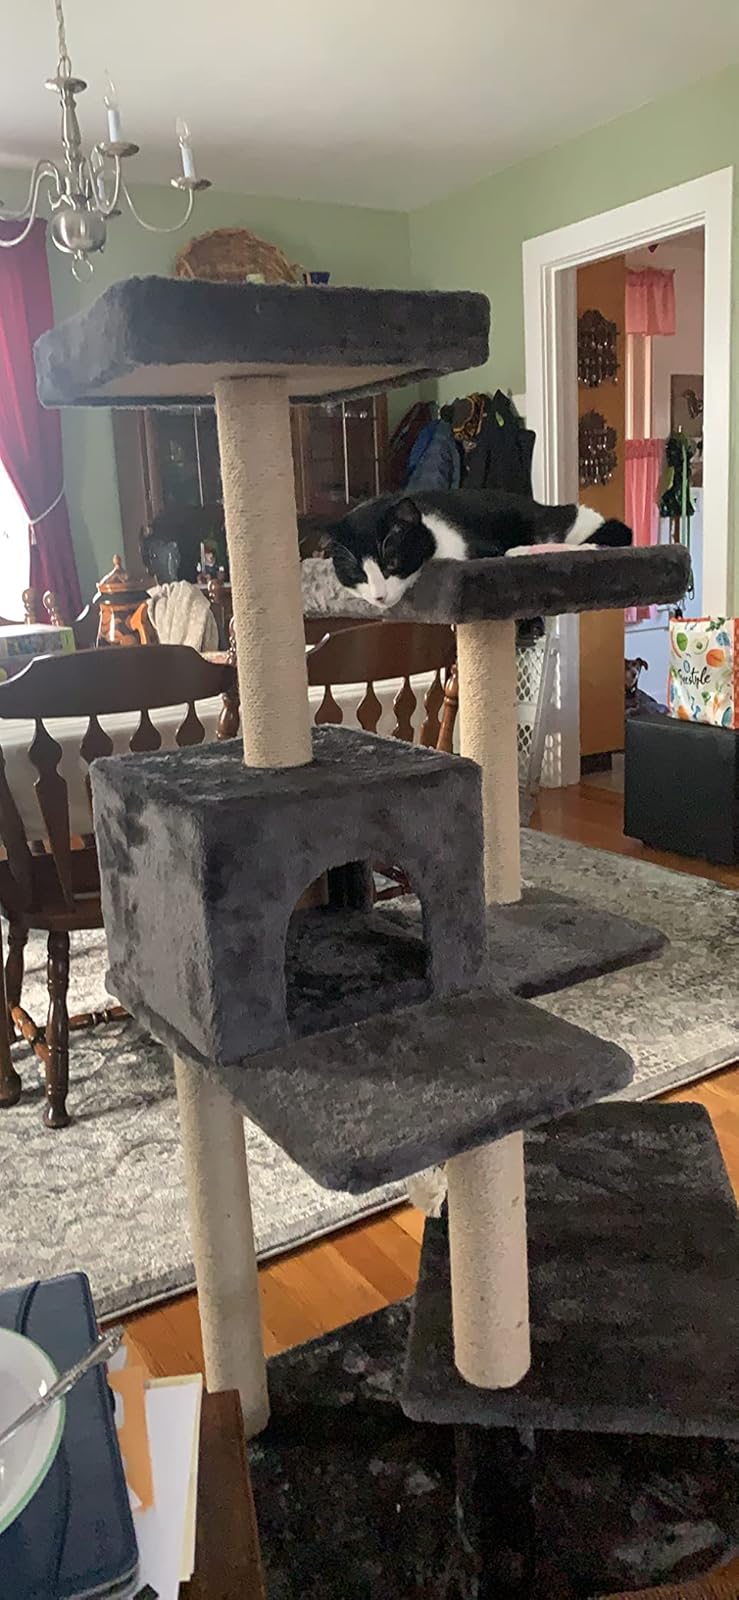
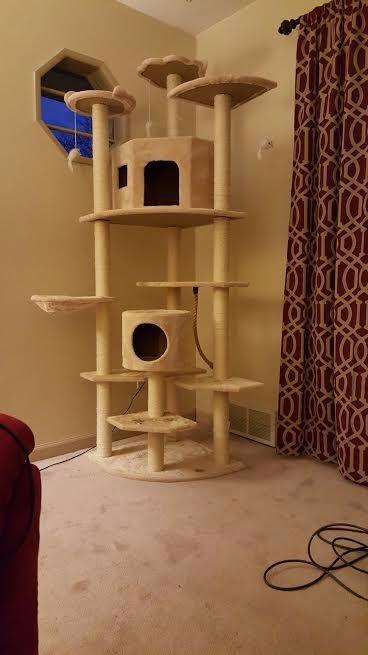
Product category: items_cat tree
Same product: no